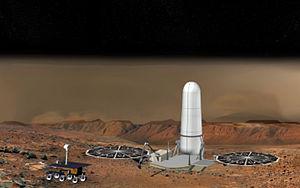
Mission Mars sample return
Une mission de retour d'échantillons martiens est une mission spatiale qui a pour objectif la collecte d'échantillons de sol martien et leur retour sur Terre à des fins d'analyse. Ce type de mission est classée en tête des priorités de l'exploration du Système solaire par les scientifiques depuis une trentaine d'années. Seuls des échantillons du sol de Mars, soigneusement sélectionnés sur place pour leur intérêt potentiels tout en disposant du contexte géologique, permettront une fois ramenés sur Terre d'effectuer des analyses poussées grâce aux équipements lourds qui n'existent que sur notre planète et ainsi de fournir des informations permettant de retracer l'histoire de Mars et de déterminer si la vie a existé et sous quelle forme. Mais ce type de mission peine à se concrétiser du fait de son coût, des défis techniques qu'il soulève et des risques d'échec élevés. Plusieurs scénarios font l'objet d'études plus ou moins poussées à partir des années 1980 mais aucune parvient à déboucher sur une réalisation.